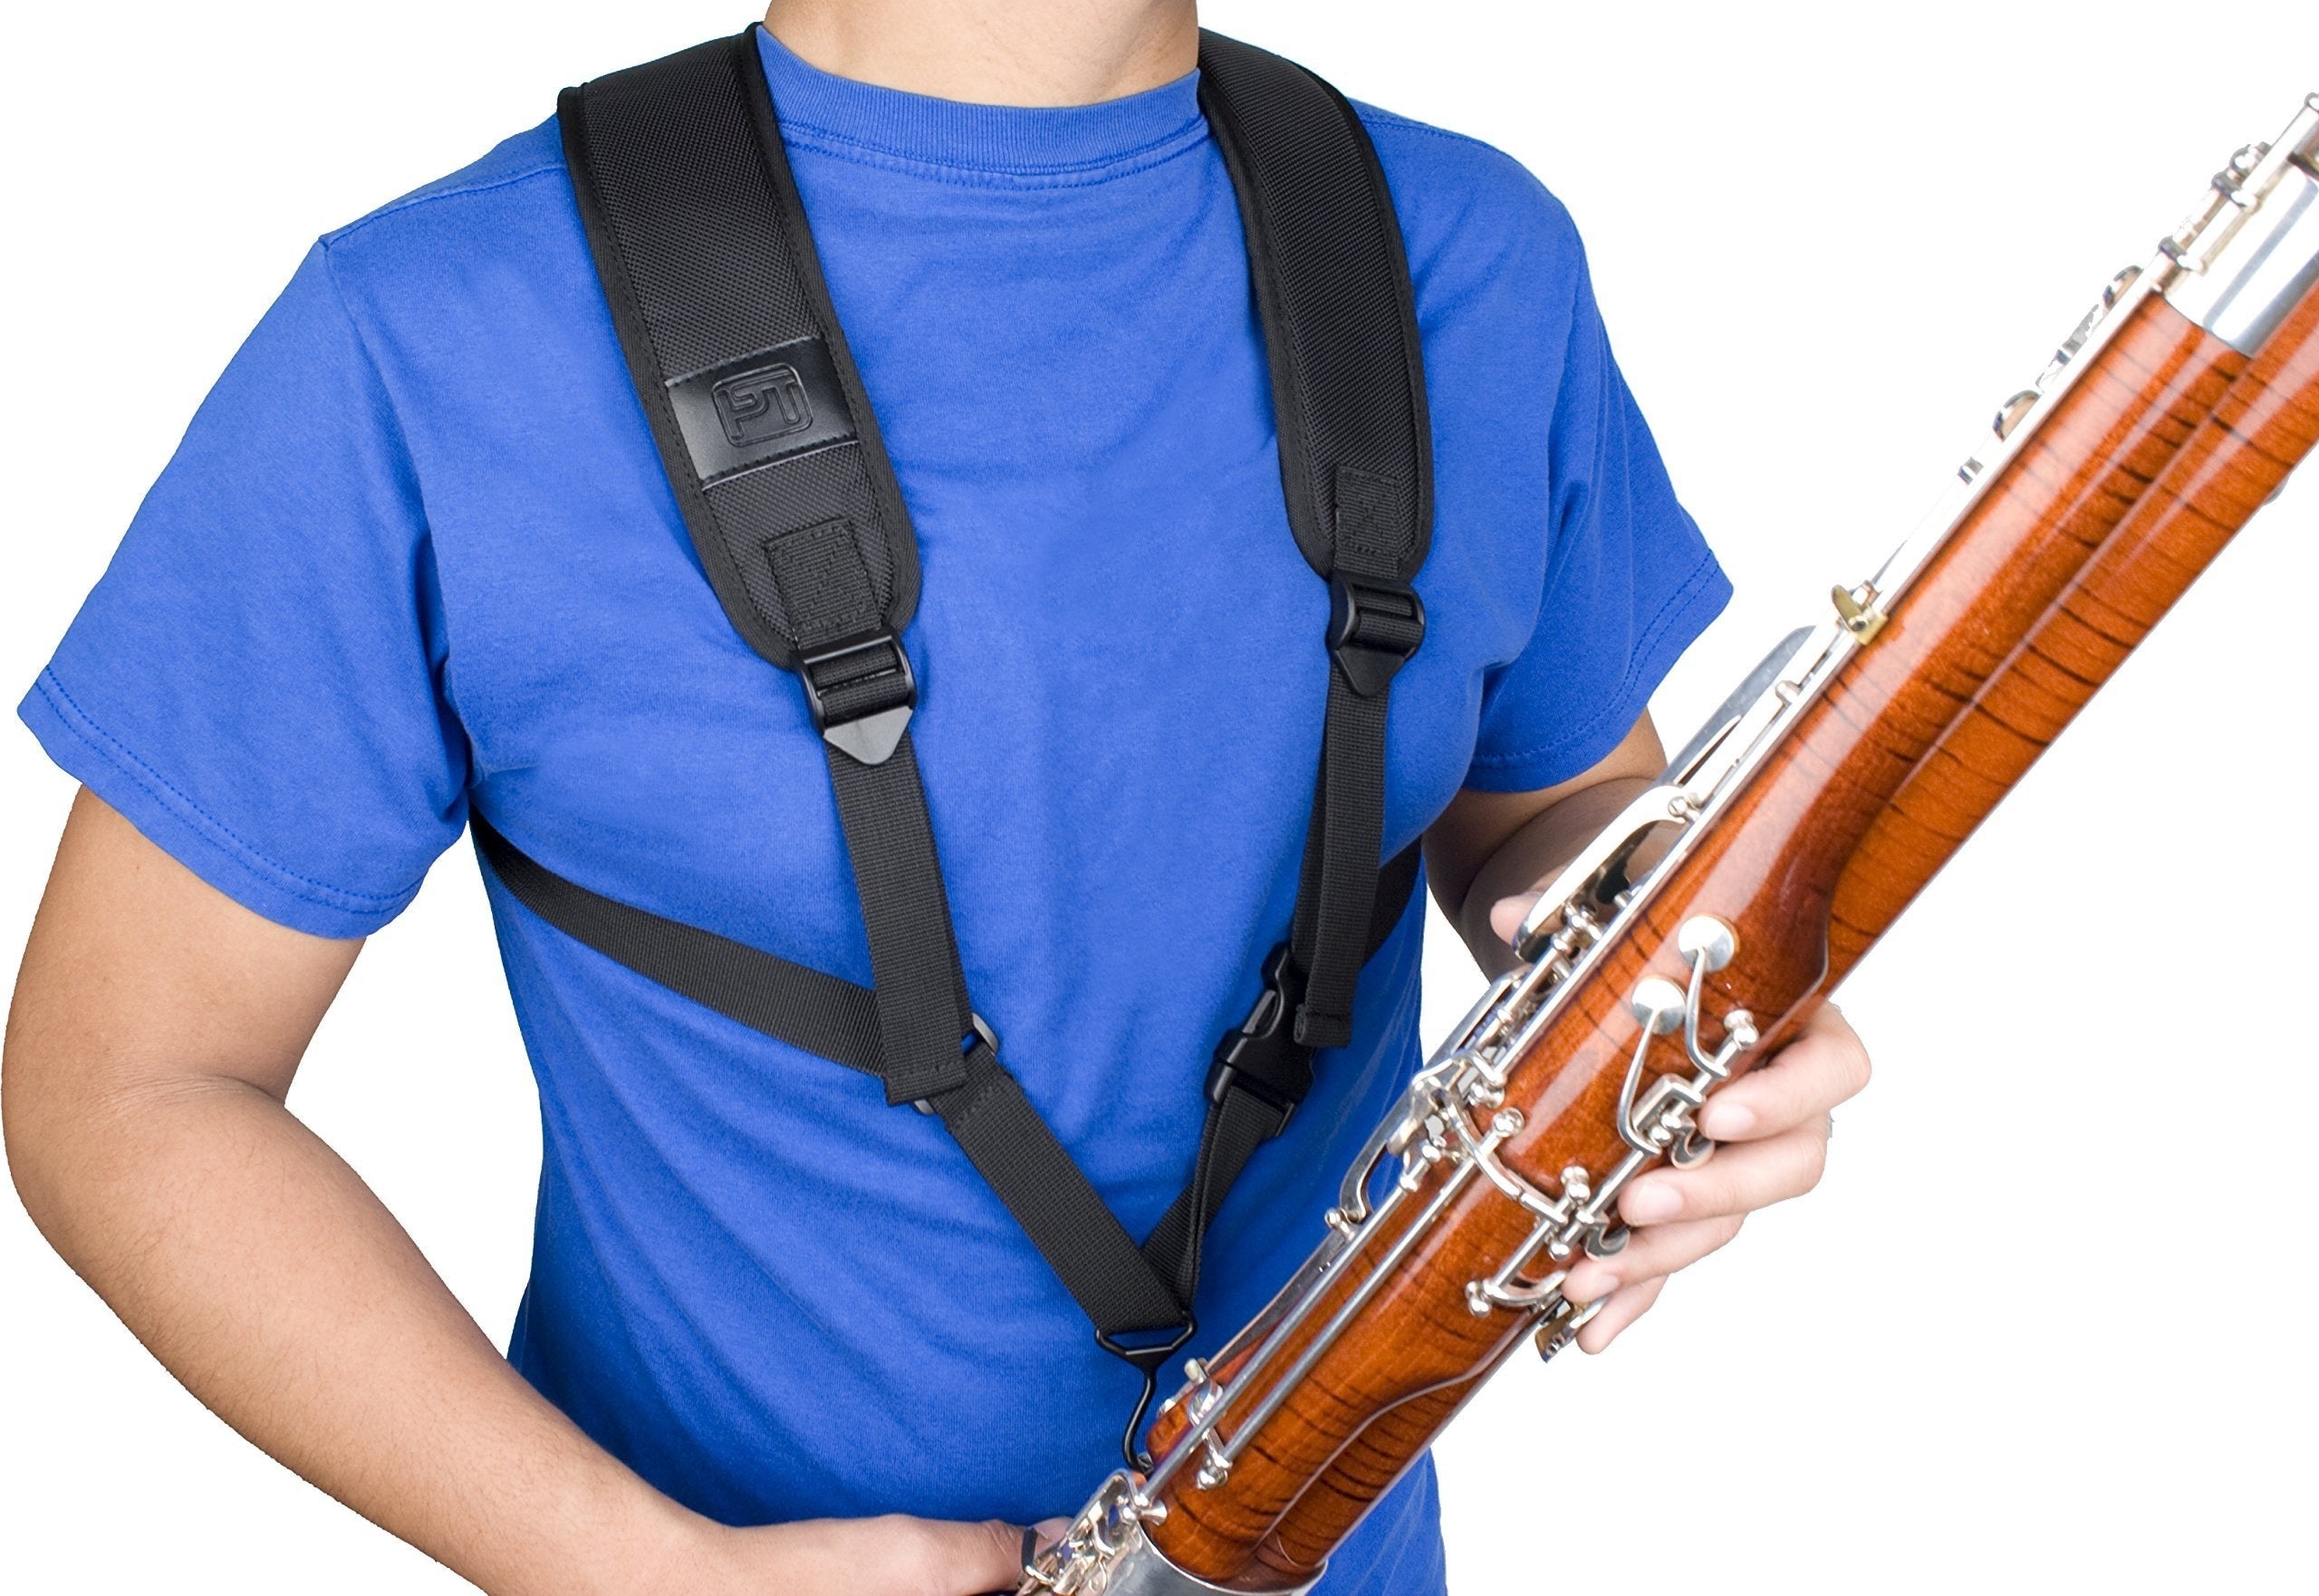
Protec A317 Deluxe Padded Bassoon Harness
Brand: Pro Tec
Protec A317 Deluxe Padded Bassoon Harness Protec's deluxe harness for bassoon offers a comfortable and secure fit featuring a contoured ergonomic design with padded breathable mesh lining, quick adjustment pull tabs, and strong open metal hook. Contoured ergonomic design Strong 1680D ballistic nylon exterior with padded breathable mesh lining Quick-adjustment pull tabs Easy wear/removal clip Strong open metal hook
Category: Arts & Entertainment > Hobbies & Creative Arts > Musical Instrument & Orchestra Accessories > Woodwind Instrument Accessories > Bassoon Accessories > Bassoon Straps & Supports